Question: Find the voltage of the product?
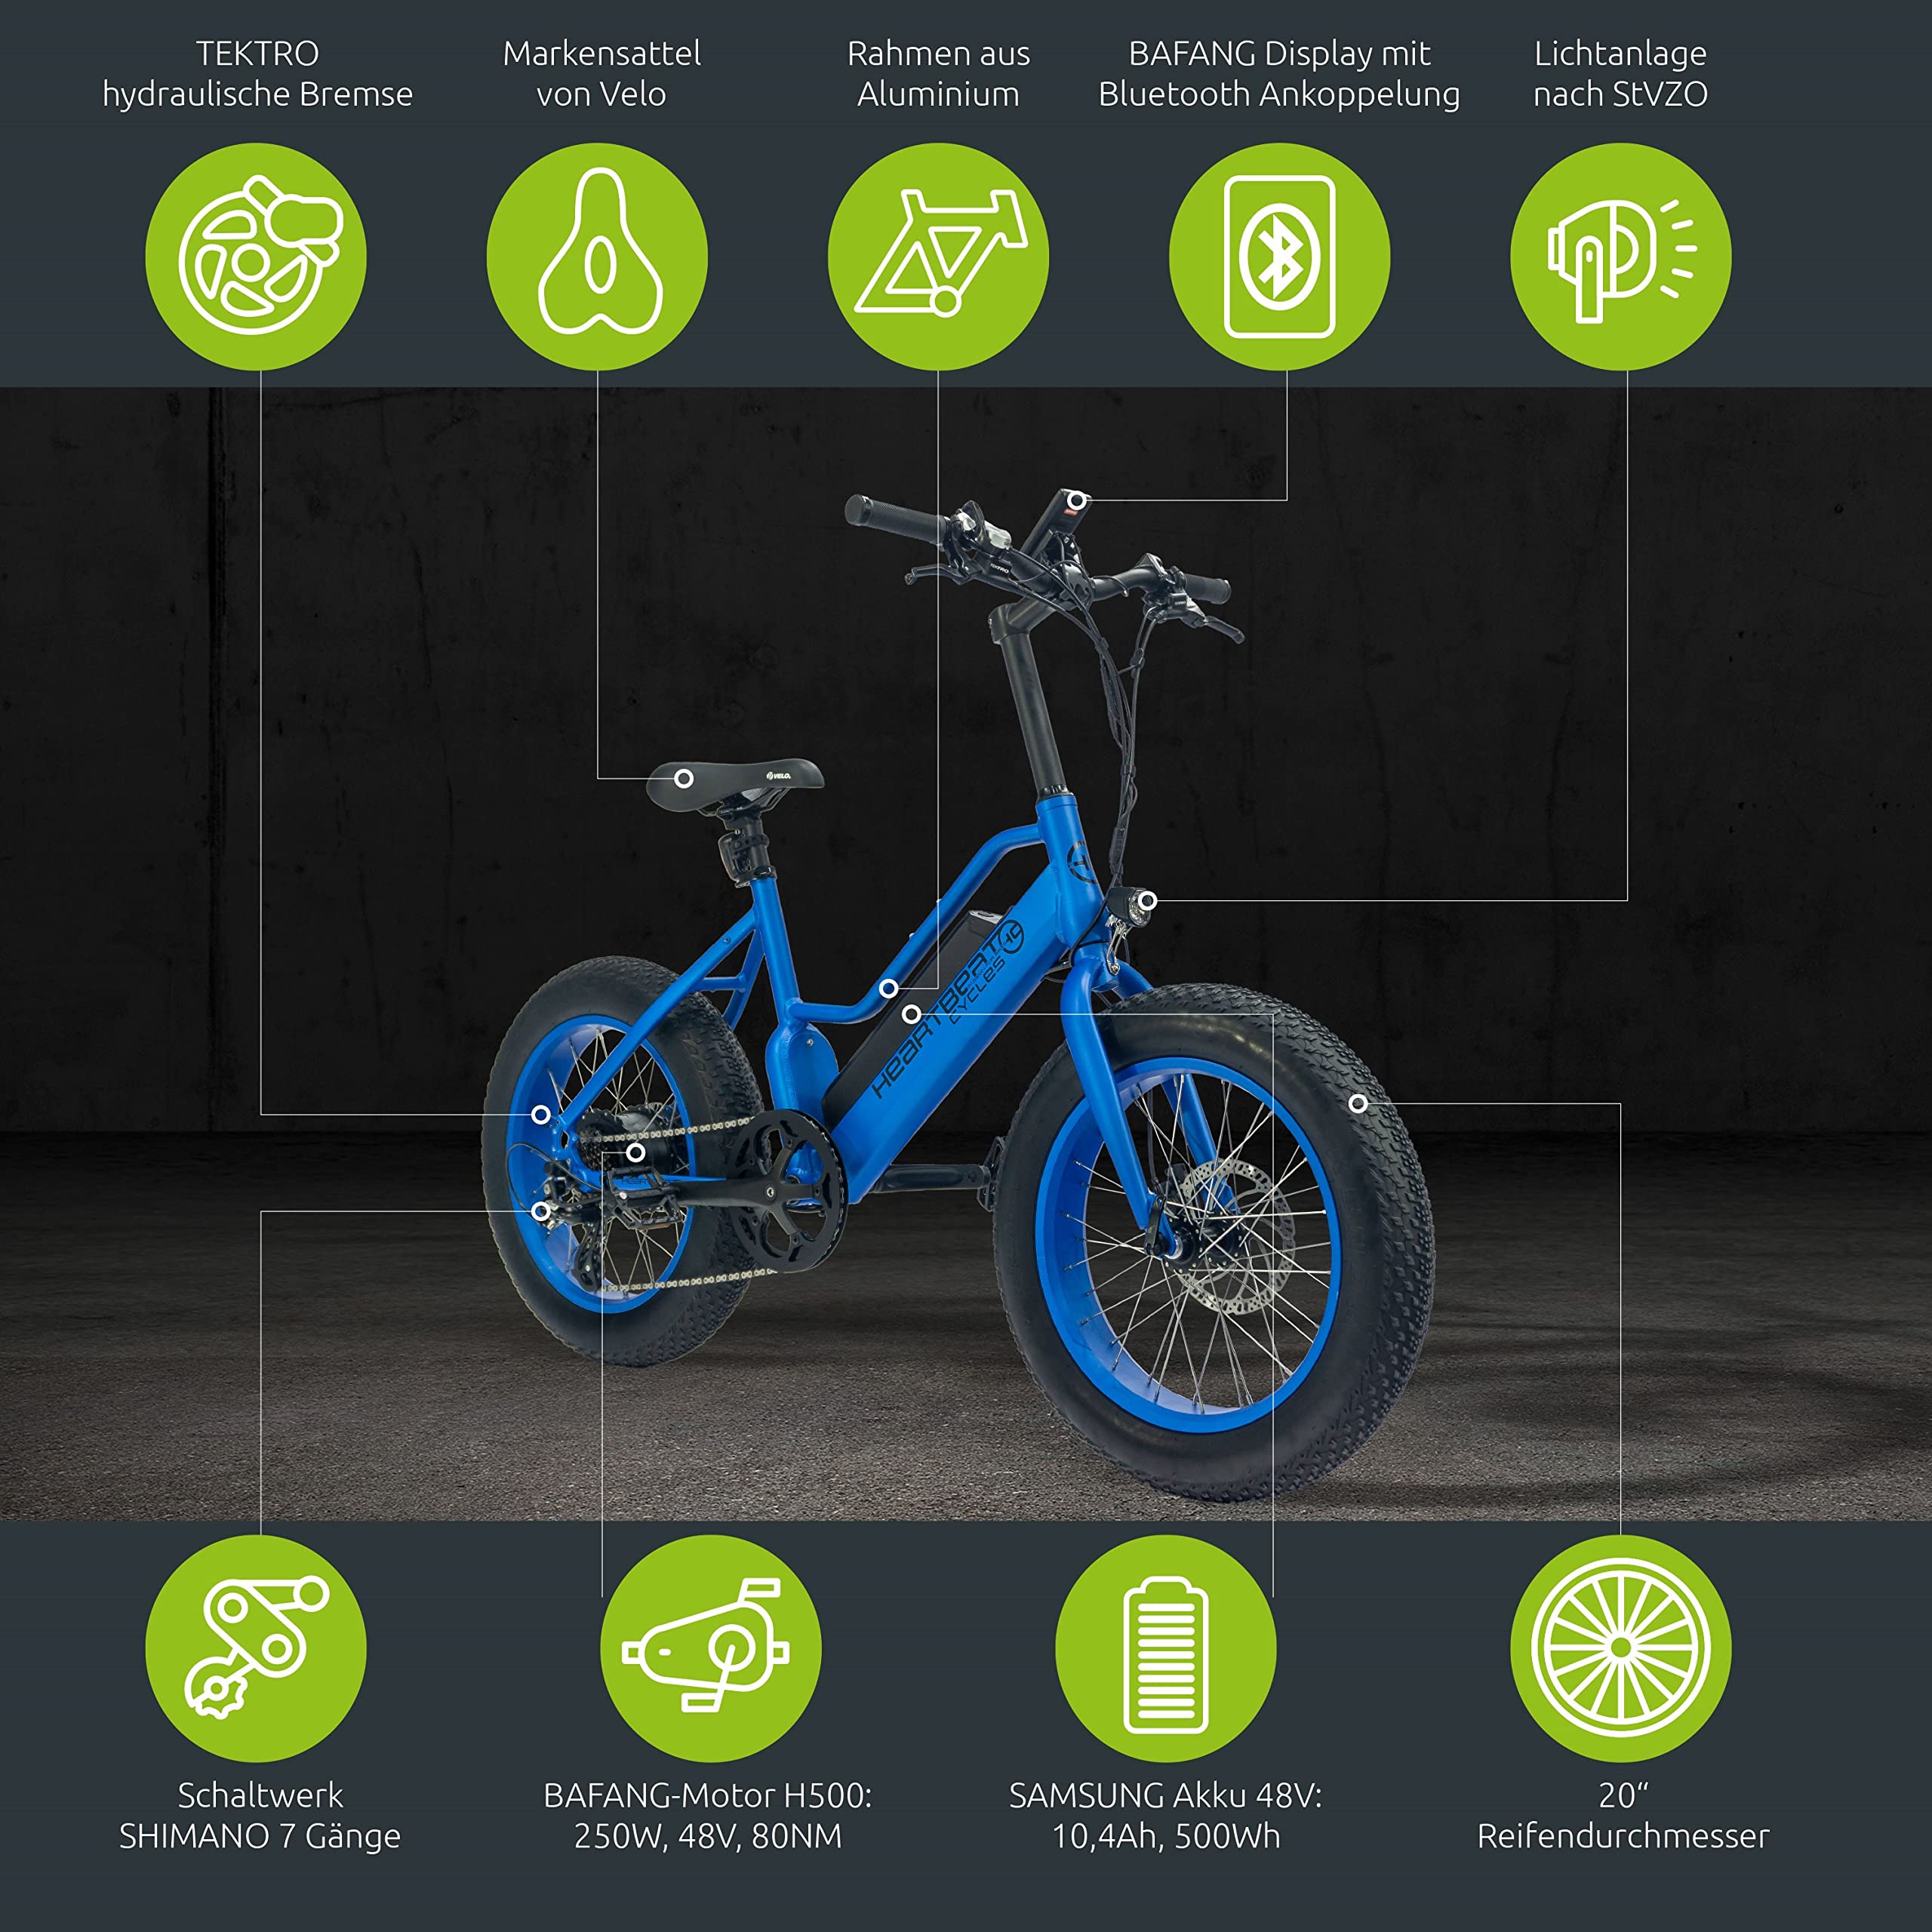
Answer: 48.0 volt